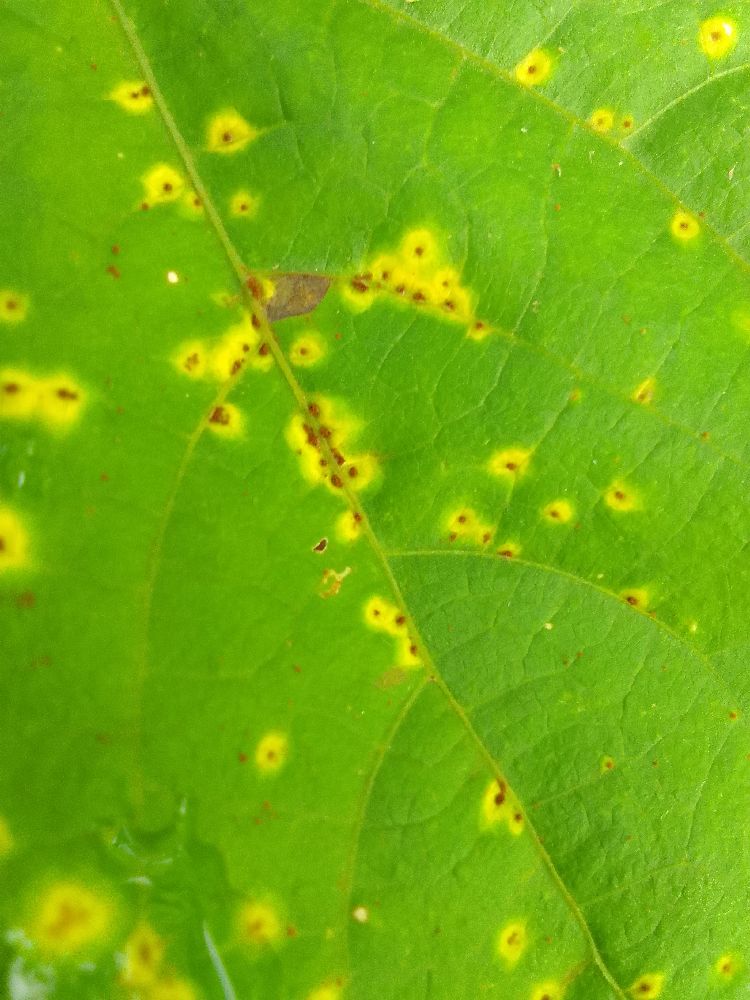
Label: rust